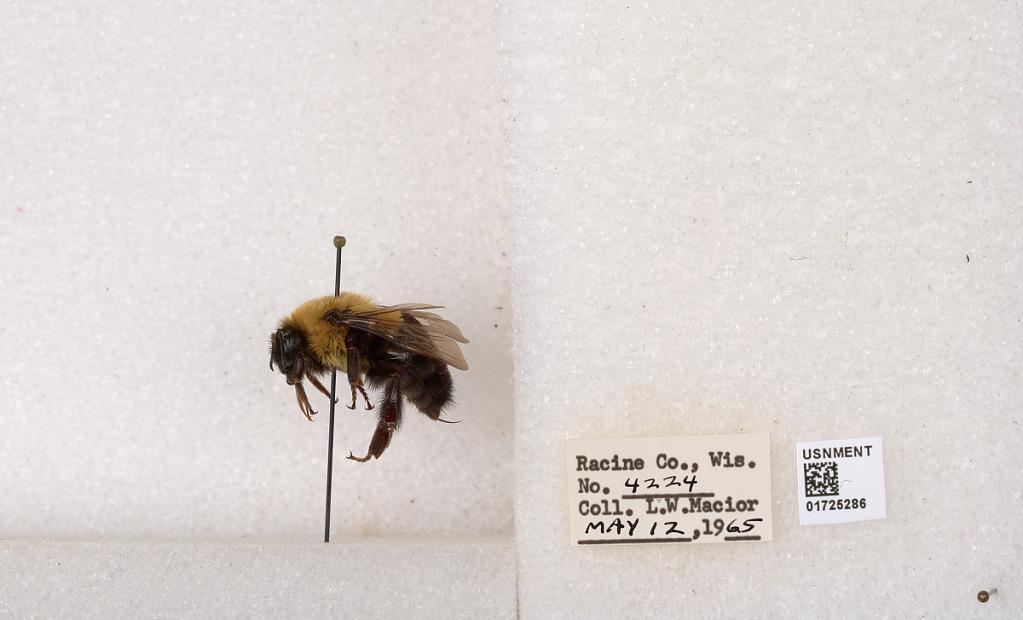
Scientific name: Bombus impatiens Cresson
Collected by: L. Macior
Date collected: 1965-5-12
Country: United States
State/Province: Wisconsin
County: Racine
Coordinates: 42.7299, -87.8123